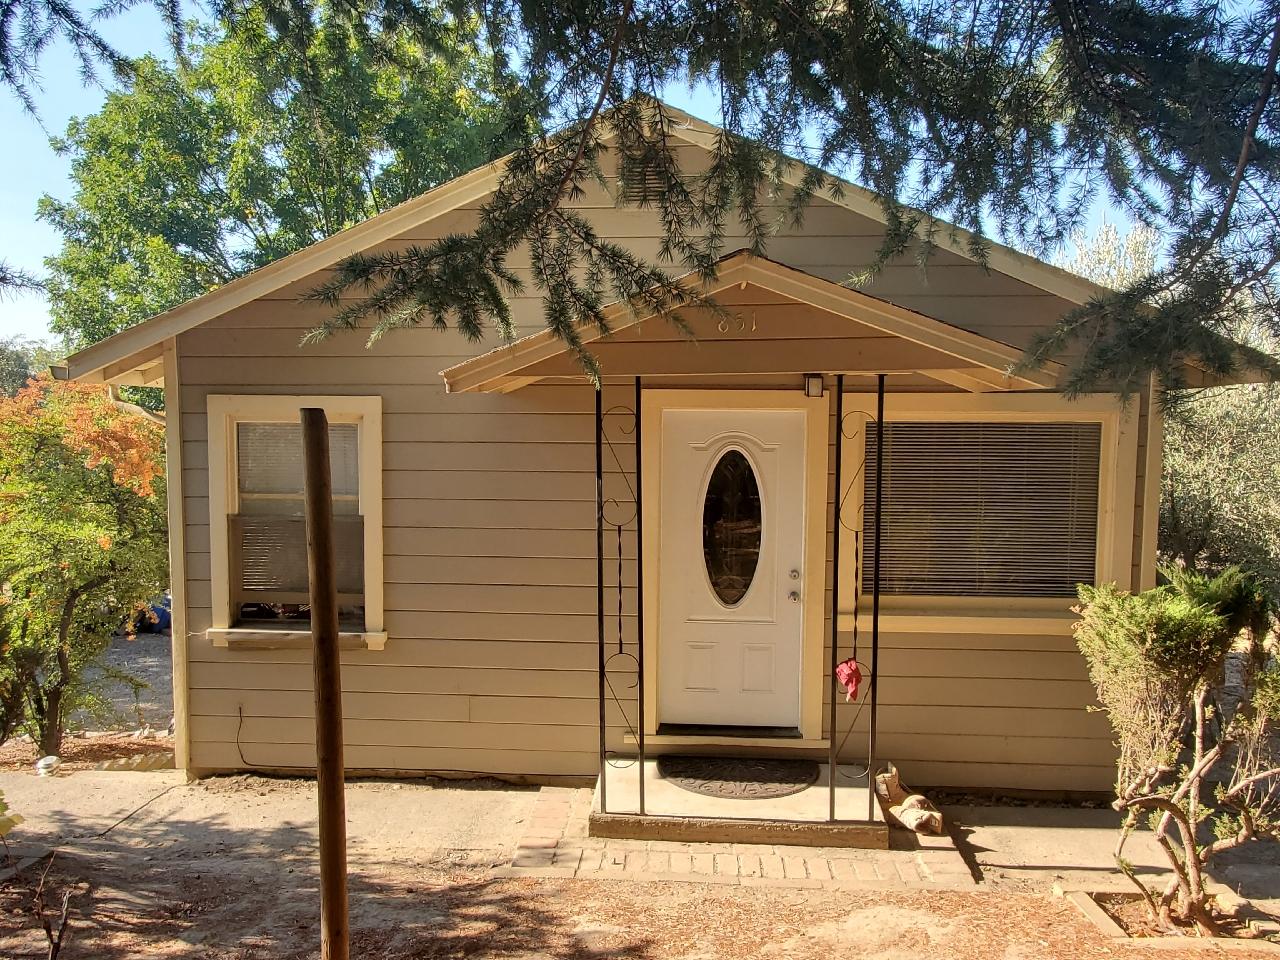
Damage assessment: no_damage